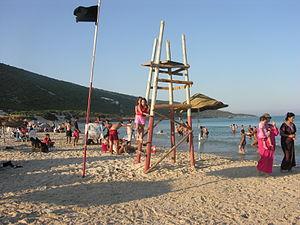
Le cap Sidi Ali El Mekki est un cap pointant vers l'est et constituant l'entrée nord du golfe de Tunis. Il est proche de la ville de Ghar El Melh, située dans le nord de la Tunisie, à une cinquantaine de kilomètres de Tunis et de Bizerte.